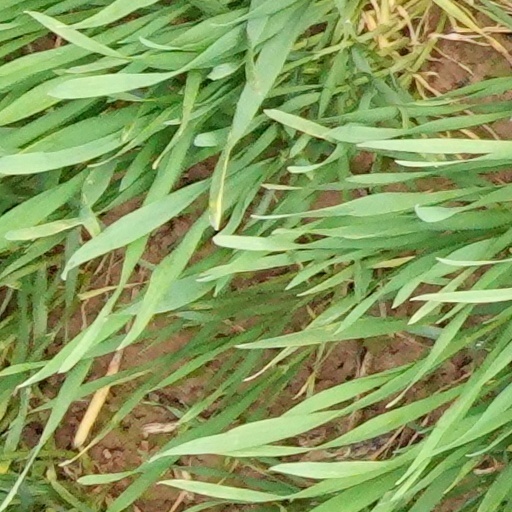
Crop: wheat